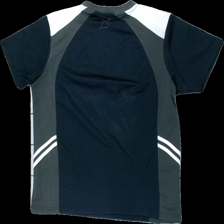
View: back
Type: T-shirt
Category: Men
Brand: High Mountain
Colors: Blue, Green, White
Material: 100% polyester
Pattern: Logo print
Cut: Regular
Size: M
Season: All
Trend: Sports
Stains: Major
Damage location: top center
Damage 2: fläckar
Damage 2 location: middle center
Damage 3 location: bottom left
Price range: <50
Recommended usage: Export
Description: tränings t-shirt med logga fram, fläckar fram